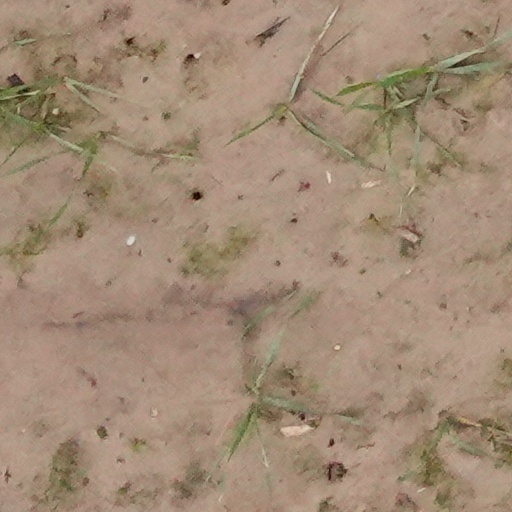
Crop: wheat